French Foreign Legion

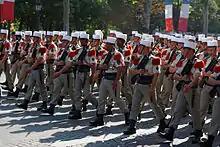
Because of its slower pace, the Foreign Legion is always the last unit marching in any parade

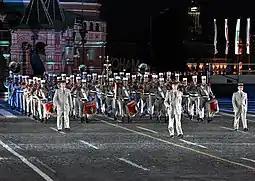
The Foreign Legion has its own military band

A "dress uniform"'s insignia is composed of three components; rank emblem, regimental patch, and seniority chevrons. In the one pictured, the three upward pointing gold chevrons indicate a "Sergent-chef". The diamond-shaped regimental patch ("Écusson") is formed of three green diamond shapes surrounding a grenade emblem, with the three diamonds indicating a Colonial unit, in comparison to one diamond for a unit of Regulars, or two diamonds for a Reserves unit. The Légion grenade emblem has seven flames rather than the usual five, and the two downward pointing seniority chevrons indicate at least 10 years of service. Some "Caporal"s-"Chef" may have as many as six seniority chevrons for 30 or more years of service. This style of insignia is worn only on the left sleeve of the dress uniform, while a similar-sized insignia without the regimental diamond and seniority chevrons is worn on the right sleeve. An exception exists for the right sleeve insignia for the Pioneer units, which incorporates a gold or green Pioneer emblem, depending on rank, but not the seniority chevrons, which are worn on the left sleeve insignia below the regimental diamond as previously described.